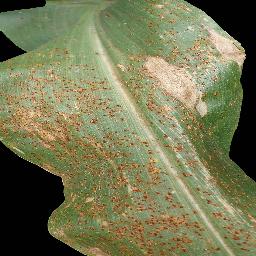
Label: Corn___Common_rust